2018 North Korea–United States Singapore Summit

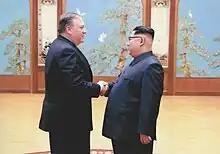
U.S. Secretary of State (then CIA Director) Mike Pompeo and Kim Jong Un meeting in Pyongyang, North Korea on March 31, 2018

Singapore Prime Minister Lee Hsien Loong visited the summit's International Media Centre on June 10 when it opened. At a media conference, Lee mentioned that the summit cost S$20 million, with security costs taking up S$10 million and the setting up of the International Media Centre costing S$5 million, but it is a cost that Singapore is "willing to pay". The media center opened to journalists and they were given customized items, including a bottle of water, a fan, and a notebook. The center hosted more than 2,500 local and international journalists.